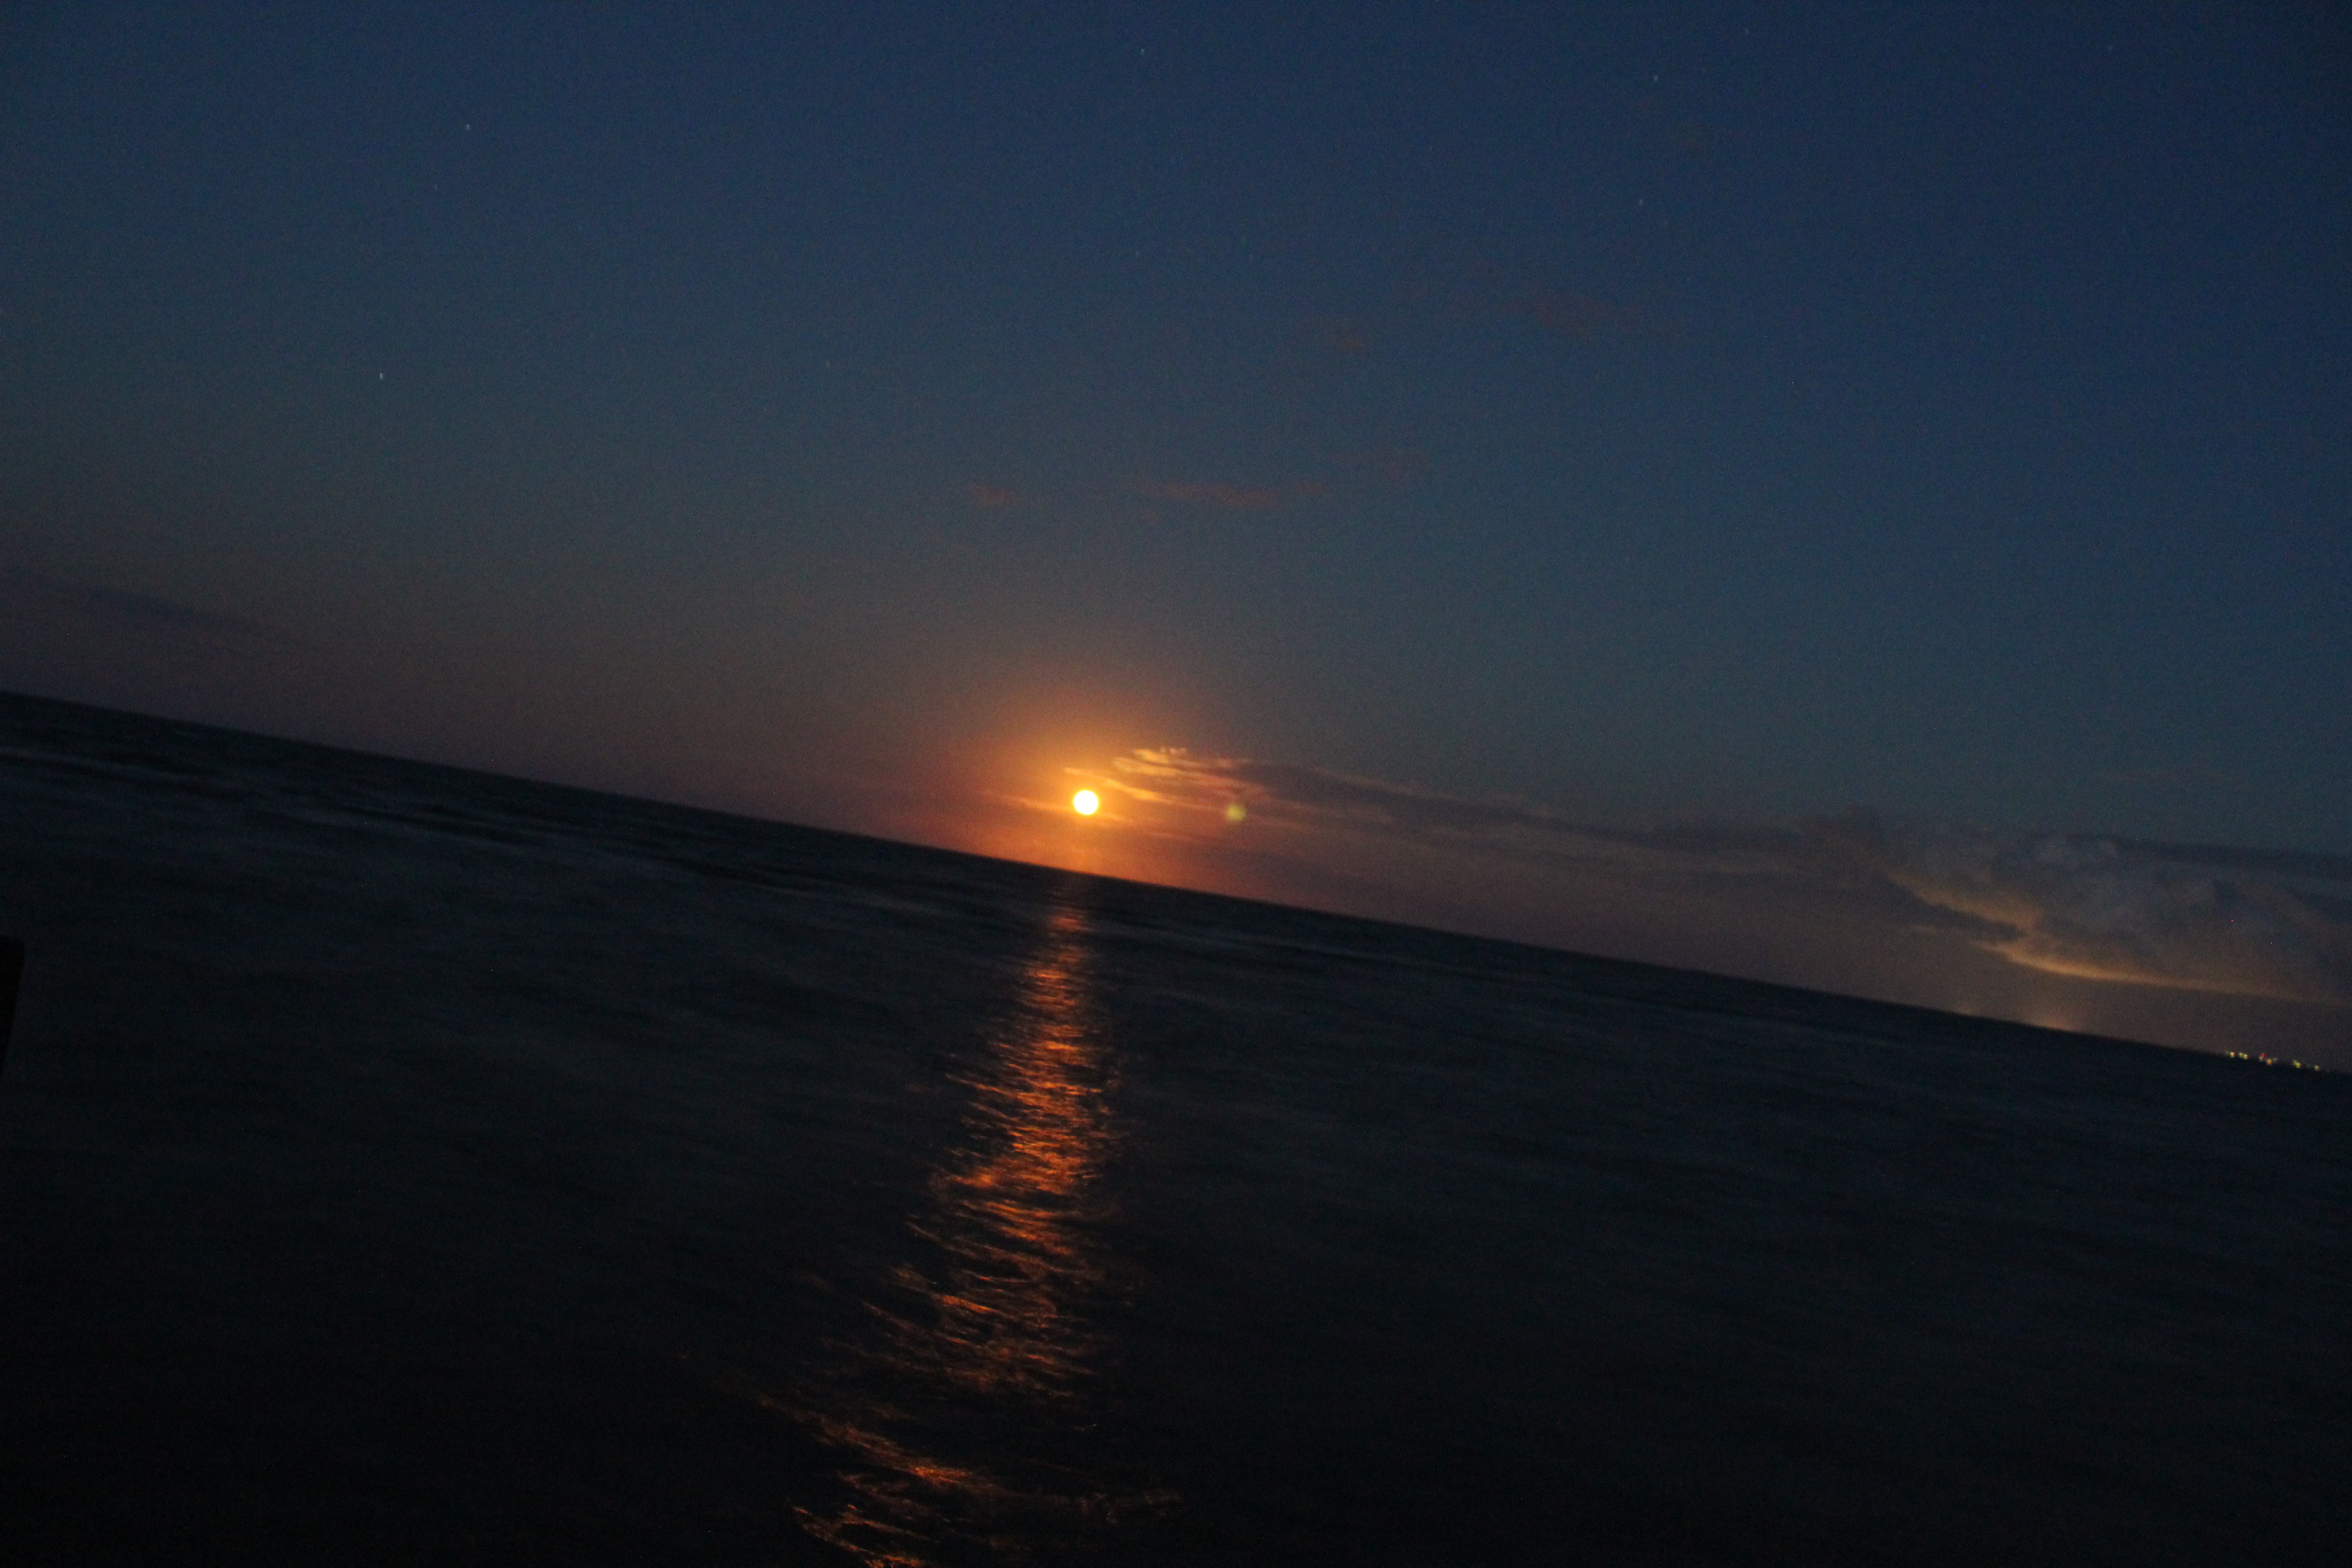
beach, sea, coast, ocean, horizon, cloud, sun, sunrise, sunset, night, wave, dawn, dusk, evening, afterglow